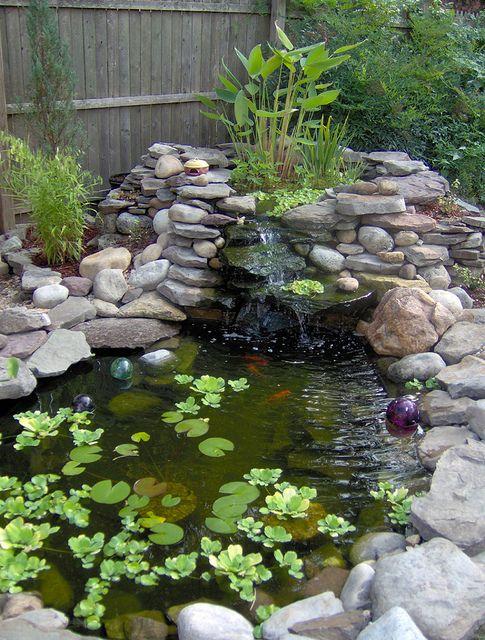
Bwawa dogo la kufugia samaki limepambwa kwa mawe pembeni na limezungukwa na majani ya kijani kibichi, maji ya kijani yanathibitisha mazingira ya asili huku samaki wakiogelea kwa utulivu ndani yake, ufugaji huu unaongeza uzalishaji hivyo kuongeza kipato.